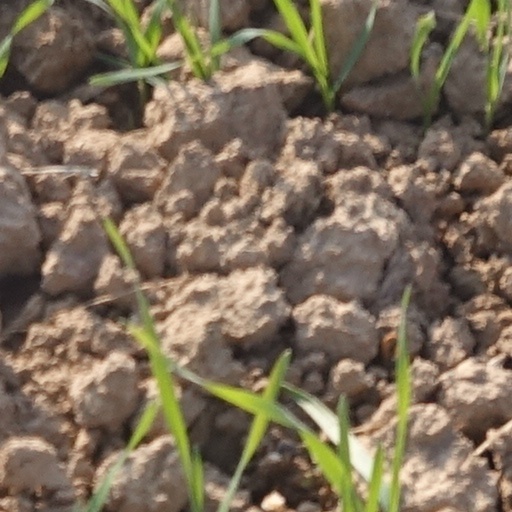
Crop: wheat